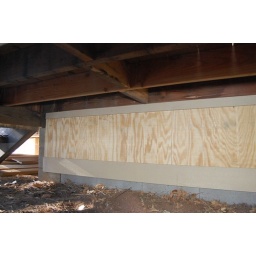
The new wall under the addition below new front door location.